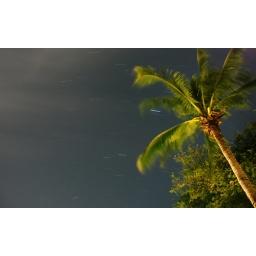
Slow shutter release photo of a palm tree and night sky at the Jolly Frog hotel in Kanchanaburi.